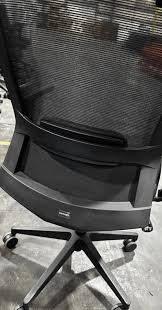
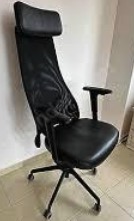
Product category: items_chair
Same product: no